Bleed into Me

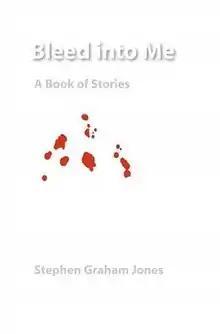
First Edition Cover

Bleed into Me is a collection of short stories by Stephen Graham Jones and is part of "Native Storiers: A Series of American Narratives".